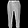
Label: Trouser